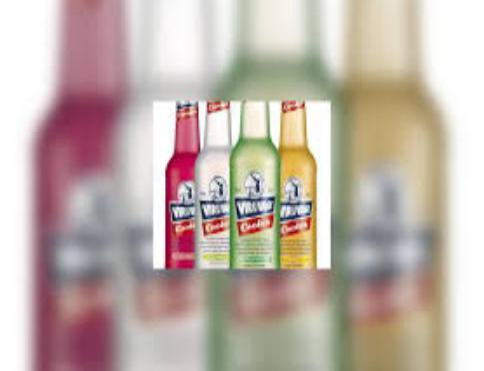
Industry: Food